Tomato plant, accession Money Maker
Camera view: tilt-top (135 deg); turntable rotation: 90 degrees
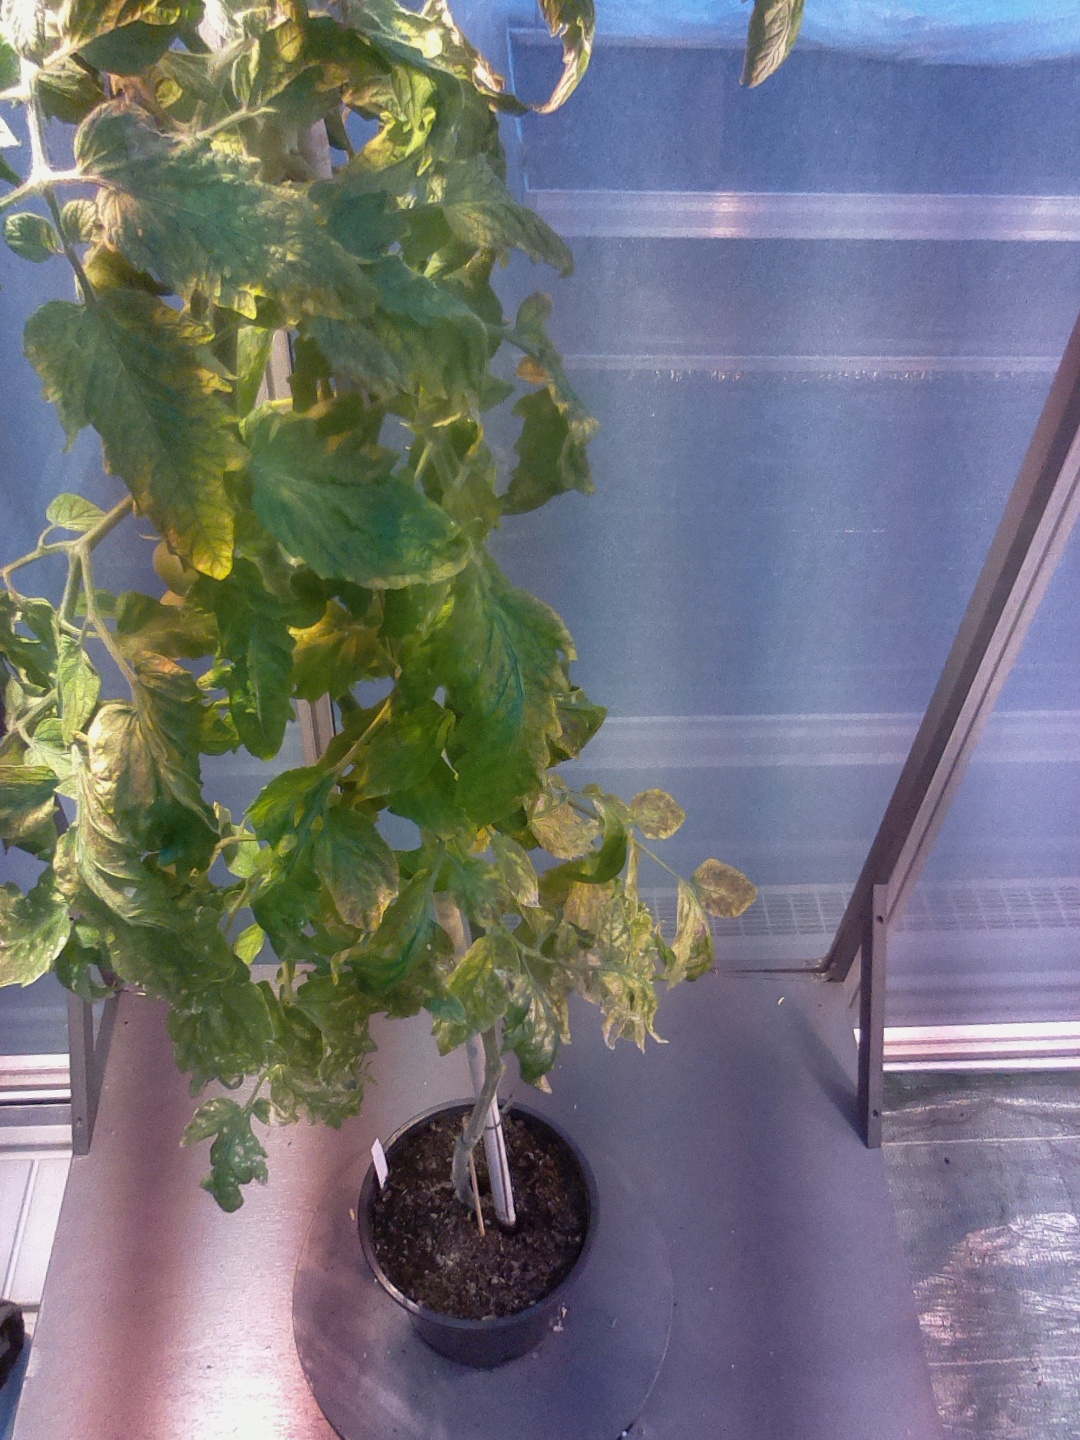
BBCH growth stage 79: 90% -100% of final fruit size